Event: Nepal Earthquake
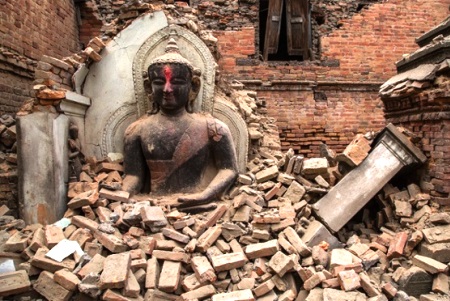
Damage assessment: damage